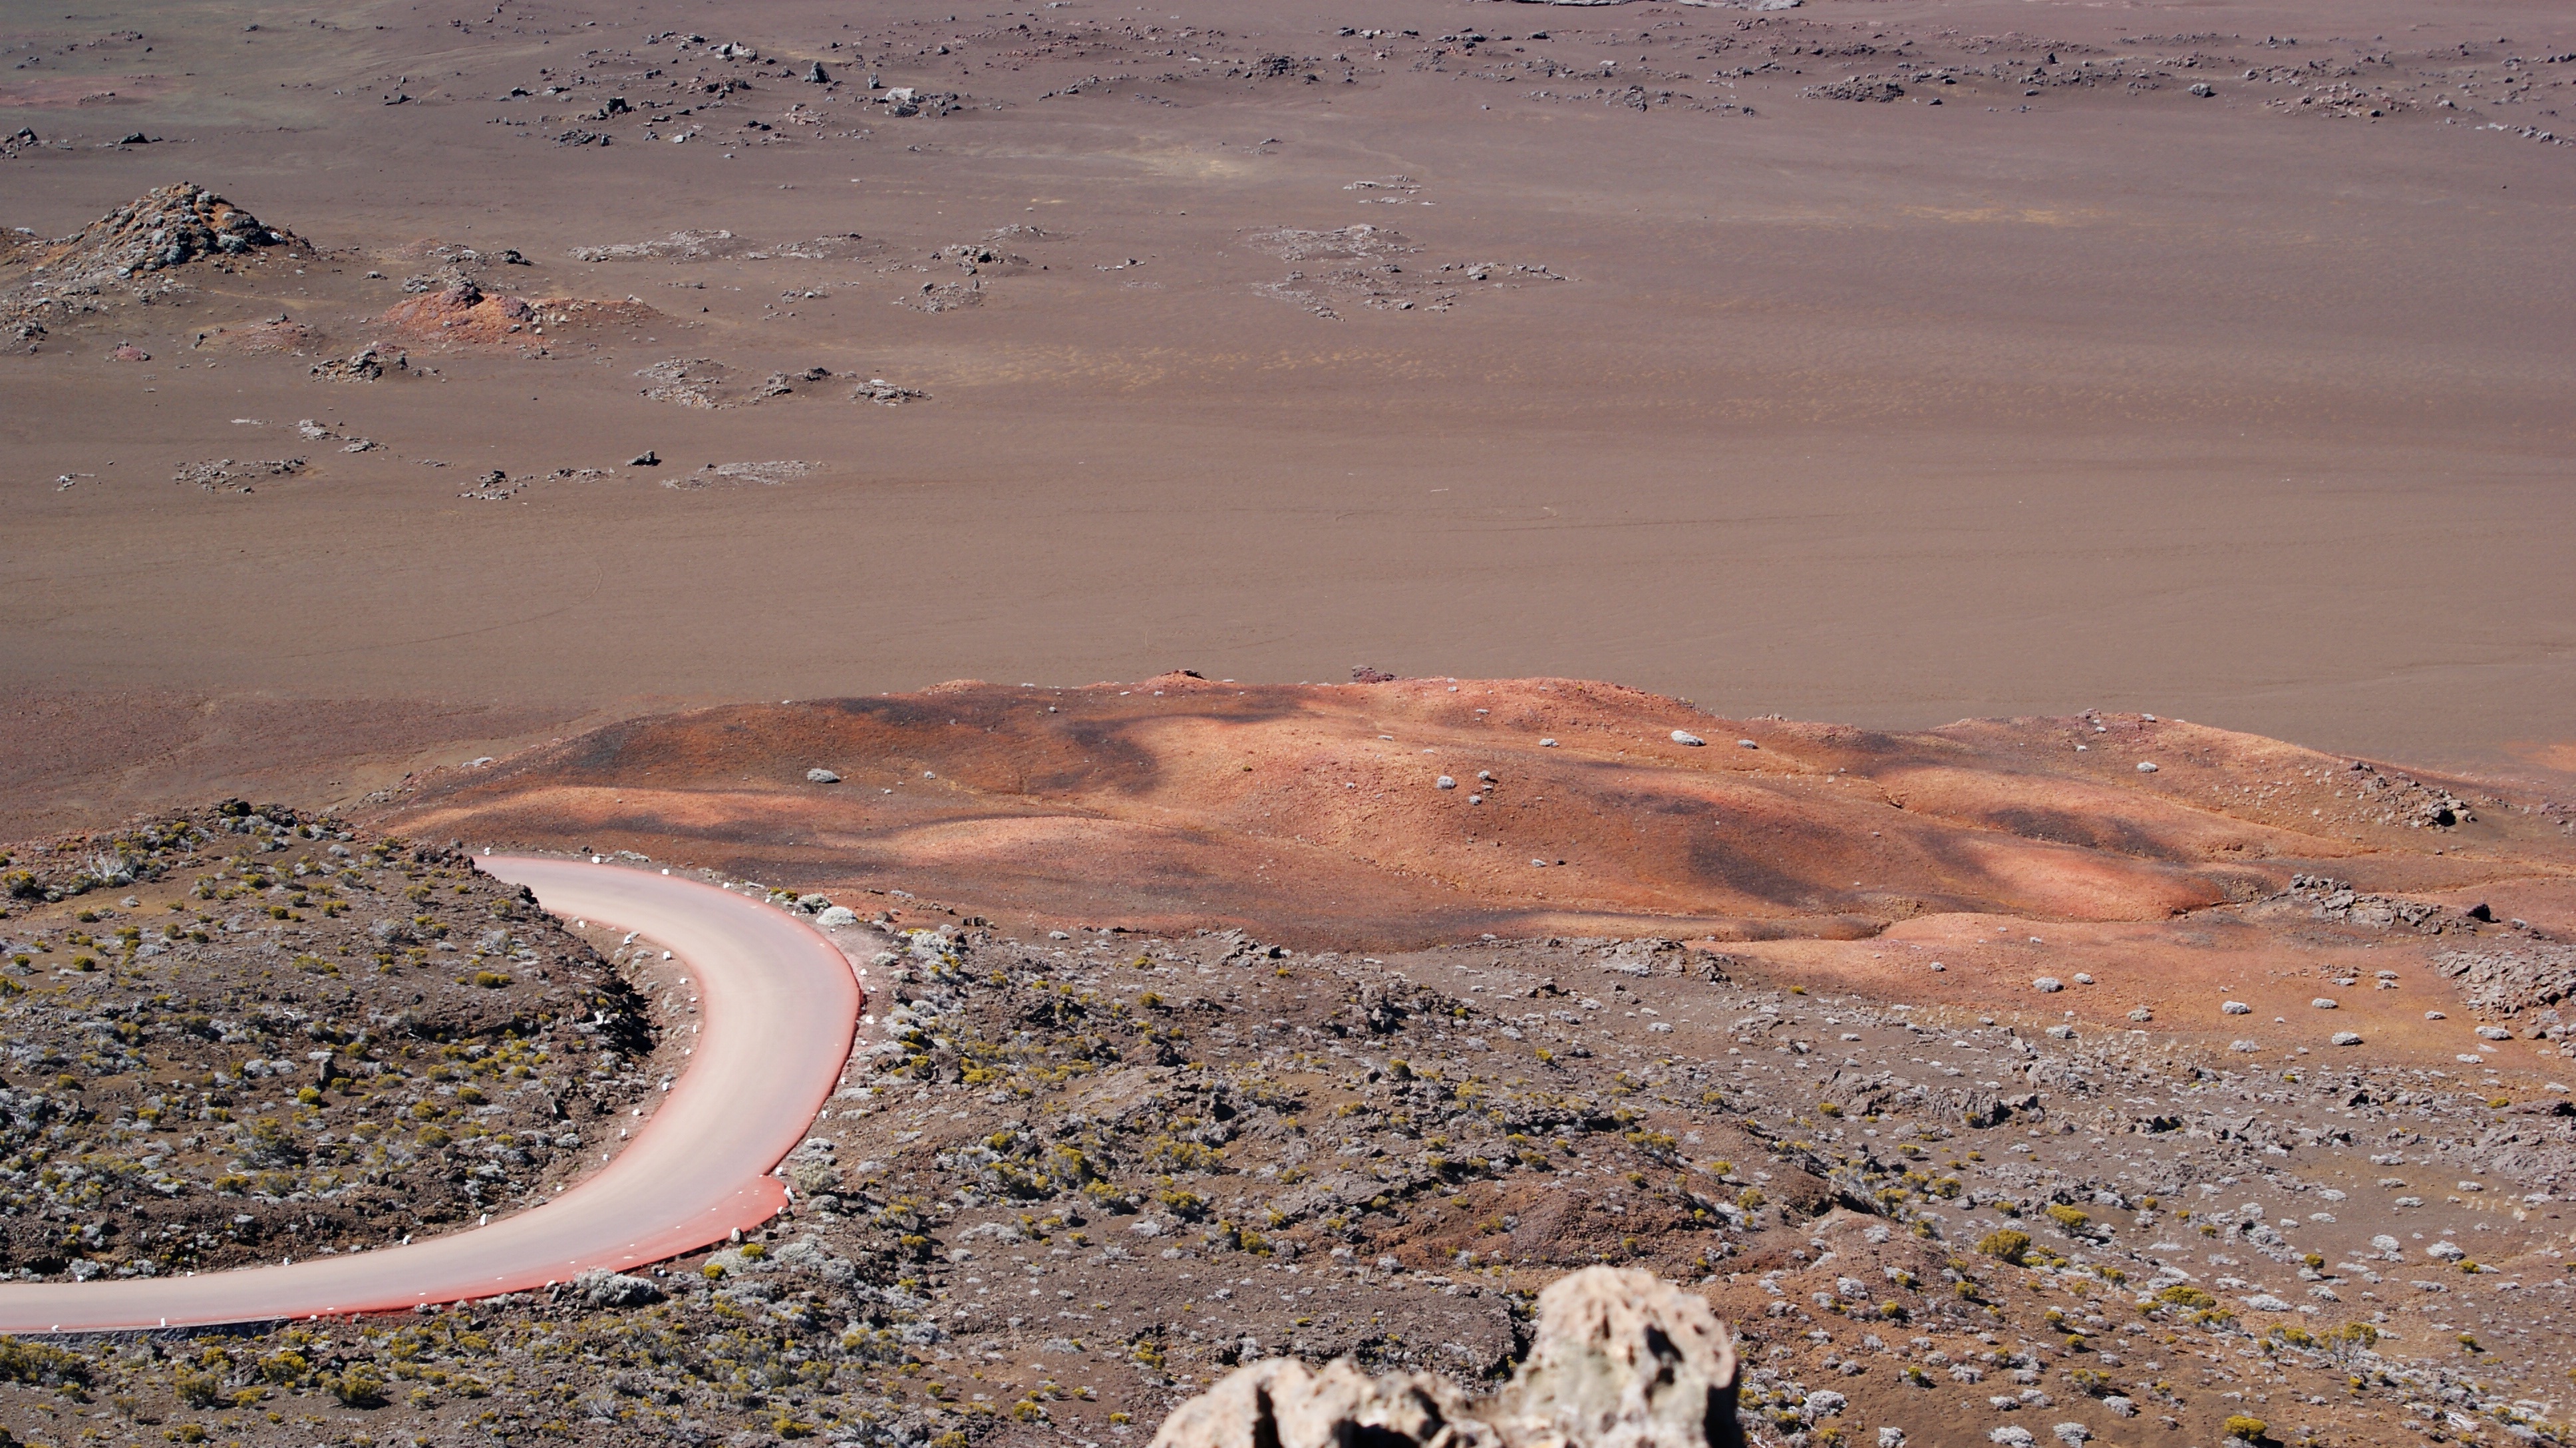
beach, landscape, sea, coast, sand, rock, road, desert, shore, wave, volcano, soil, material, geology, plateau, wadi, landform, piton of the furnace, reunion island, mudflat, natural environment, geographical feature, aeolian landform